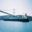
Label: ship